Land Brandenburg Commissioner for the Study of the Repercussions of the Communist Dictatorship

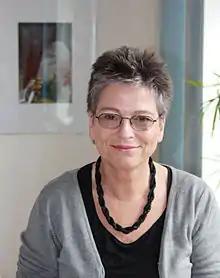
The first commissioner, Ulrike Poppe (since 2010).

The state elections of autumn 2009 led to the formation of a governing coalition by the Social Democrats and the Left Party (""Die Linke""). In the aftermath, concerns were raised that the discussion (“"Aufarbeitung"”) of the Socialist Unity Party (SED) dictatorship and its consequences would receive even less attention. Indeed, the subject had been strongly neglected in Brandenburg ever since the Peaceful Revolution, as the long-lived governments under Manfred Stolpe (SPD) had chosen to pursue a policy of indulgence towards former GDR and MfS (“"Stasi"”) officials. Despite attempts at appeasement - for instance, by outlining their historical policy in the coalition contract - the new government was threatening to lose even more of its credibility as a determined agent of “"Aufarbeitung"” when the media exposed the MfS implications of several Left Party deputies. Consequently, it was crucial for the state parliament to prove its willingness to come to terms with the past, which was eventually achieved through the nomination of a candidate as Brandenburg commissioner, the general submission of all MPs to an MfS check-up, and the establishment of a commission to assess Brandenburg’s socialist history and its transition to democracy.